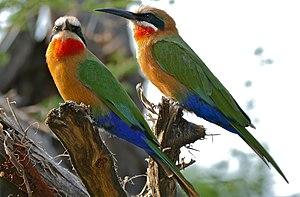
Le Guêpier à front blanc est une espèce d'oiseaux appartenant à la famille des Meropidae largement répandu en Afrique subéquatoriale.